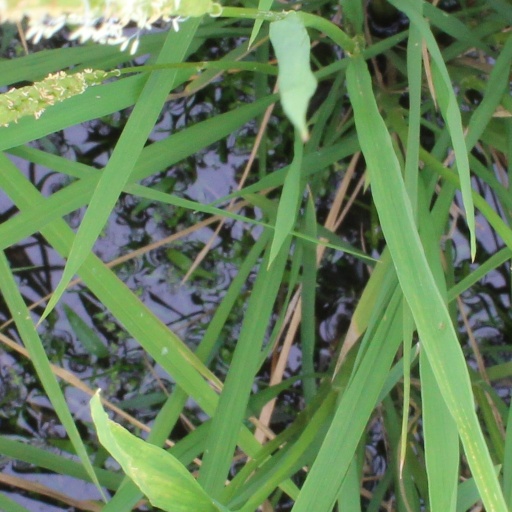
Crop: rice